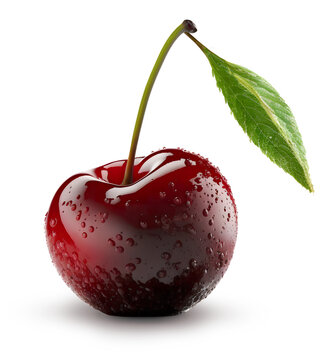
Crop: cherry
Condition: healthy